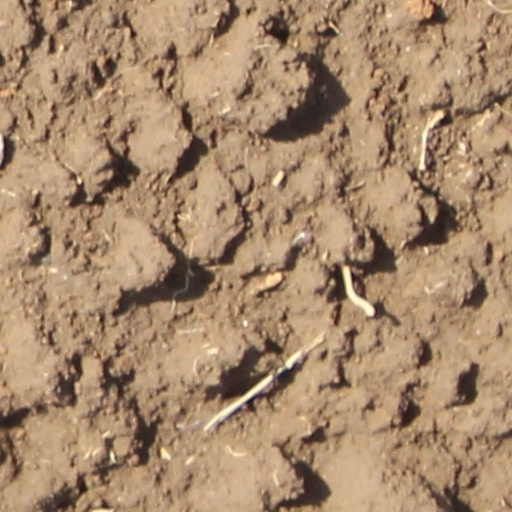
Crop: wheat